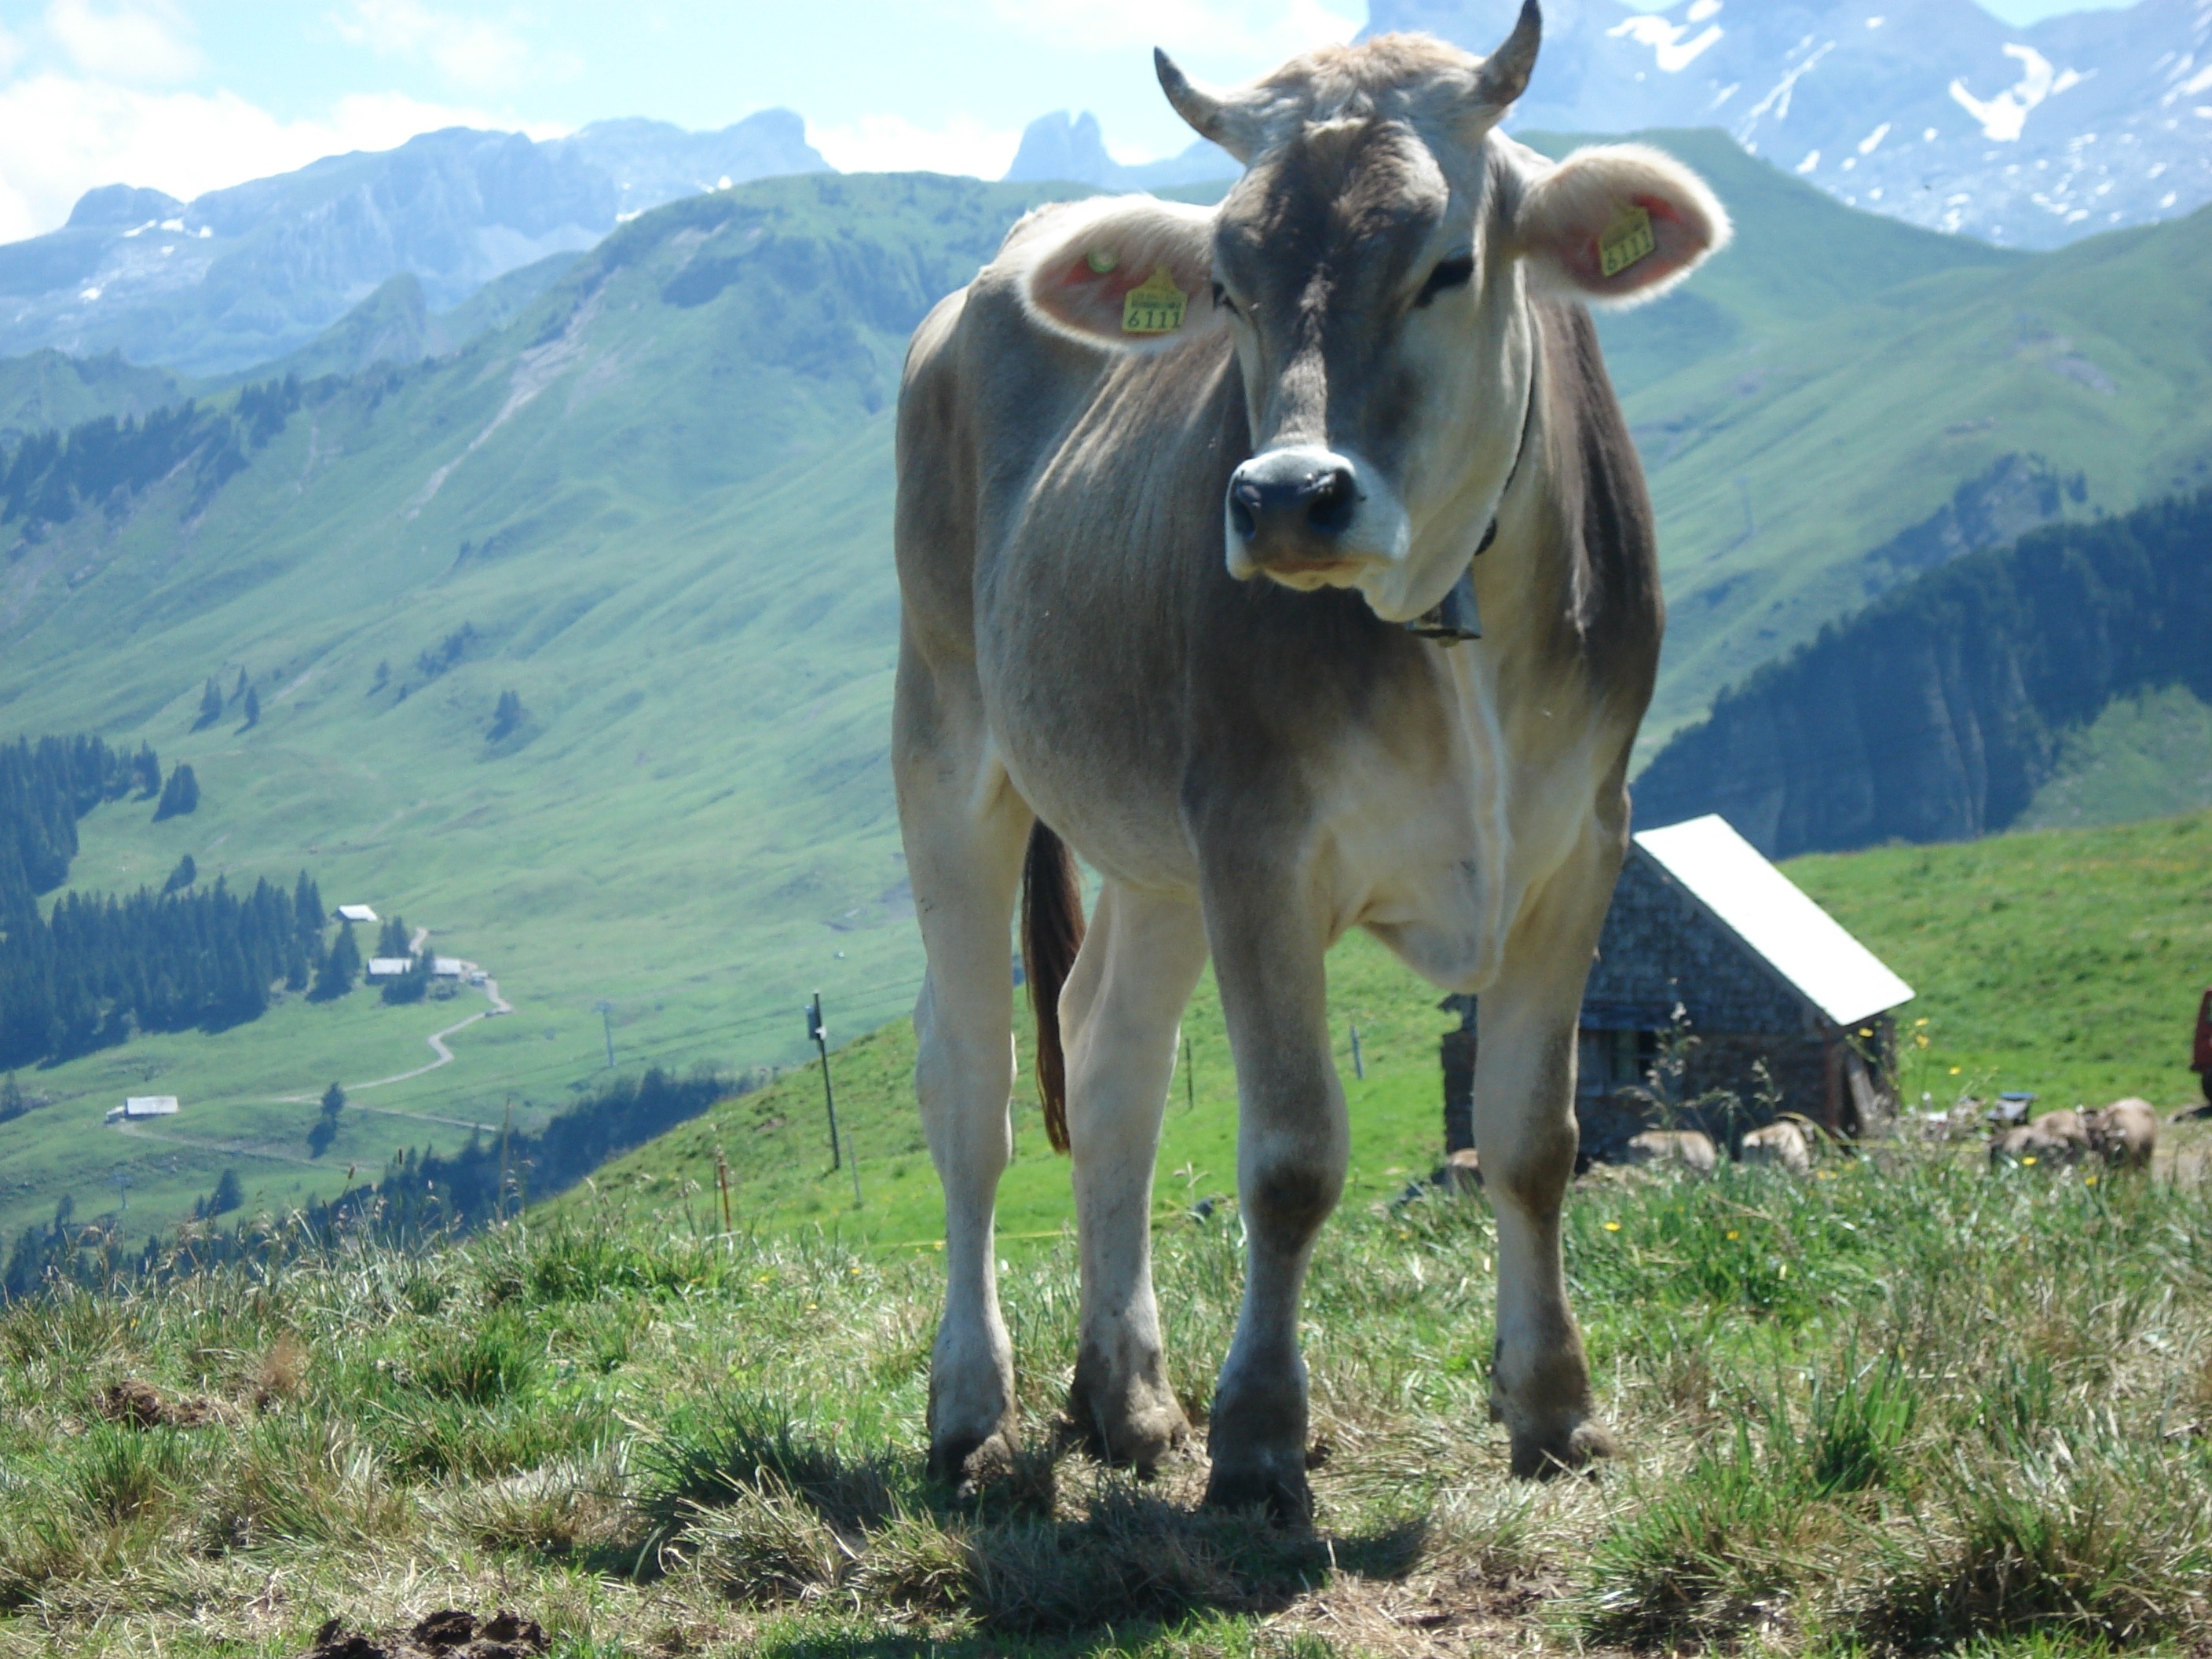
wilderness, mountain, meadow, animal, mountain range, herd, pasture, grazing, mammal, beef, alp, mountains, grassland, switzerland, wide, horns, ecosystem, ox, rural area, brown swiss, foothills of the alps, pack animal, alpine huts, cattle like mammal, schwyz, fronalpstock, stoos, soemmerring